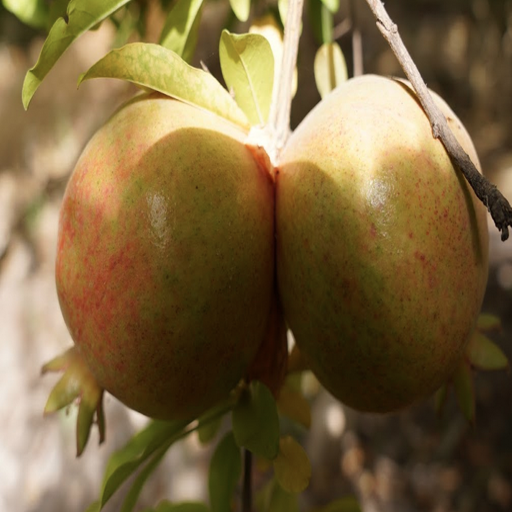
Label: Healthy